Lando Norris

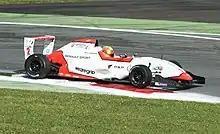
Norris racing at Monza during the 2016 Eurocup Formula Renault 2.0 championship

For 2015, Norris signed with Carlin Motorsport to drive in the newly established MSA Formula Championship (now known as the F4 British Championship). Norris took eight wins, ten pole positions, and fourteen total podiums to win the championship ahead of Ricky Collard and Colton Herta. He also made occasional appearances in the ADAC and Italian Formula 4 championships with Mücke Motorsport where he claimed six podiums from eight starts in the former.